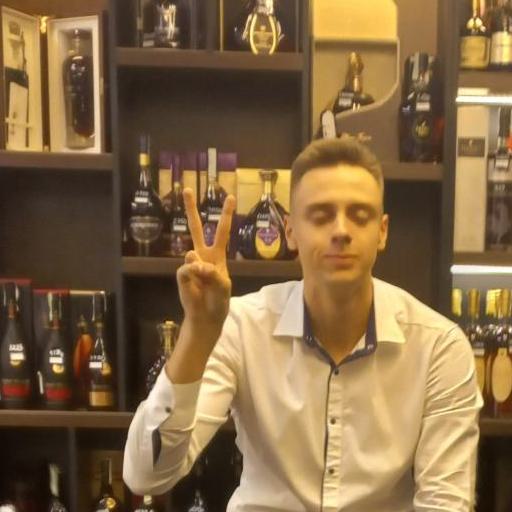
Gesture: peace